Jalea

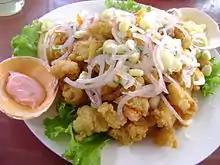
Jalea mixta (mixed) from Chiclayo, Peru

Jalea is a Peruvian cuisine dish consisting of fried fish, squid, and other seafood, originating in the northern region, specifically in the regions of Lambayeque and Piura, influenced by the Muchik.